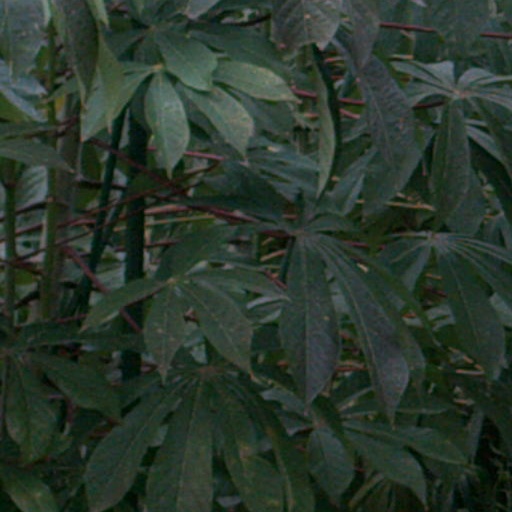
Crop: cassava